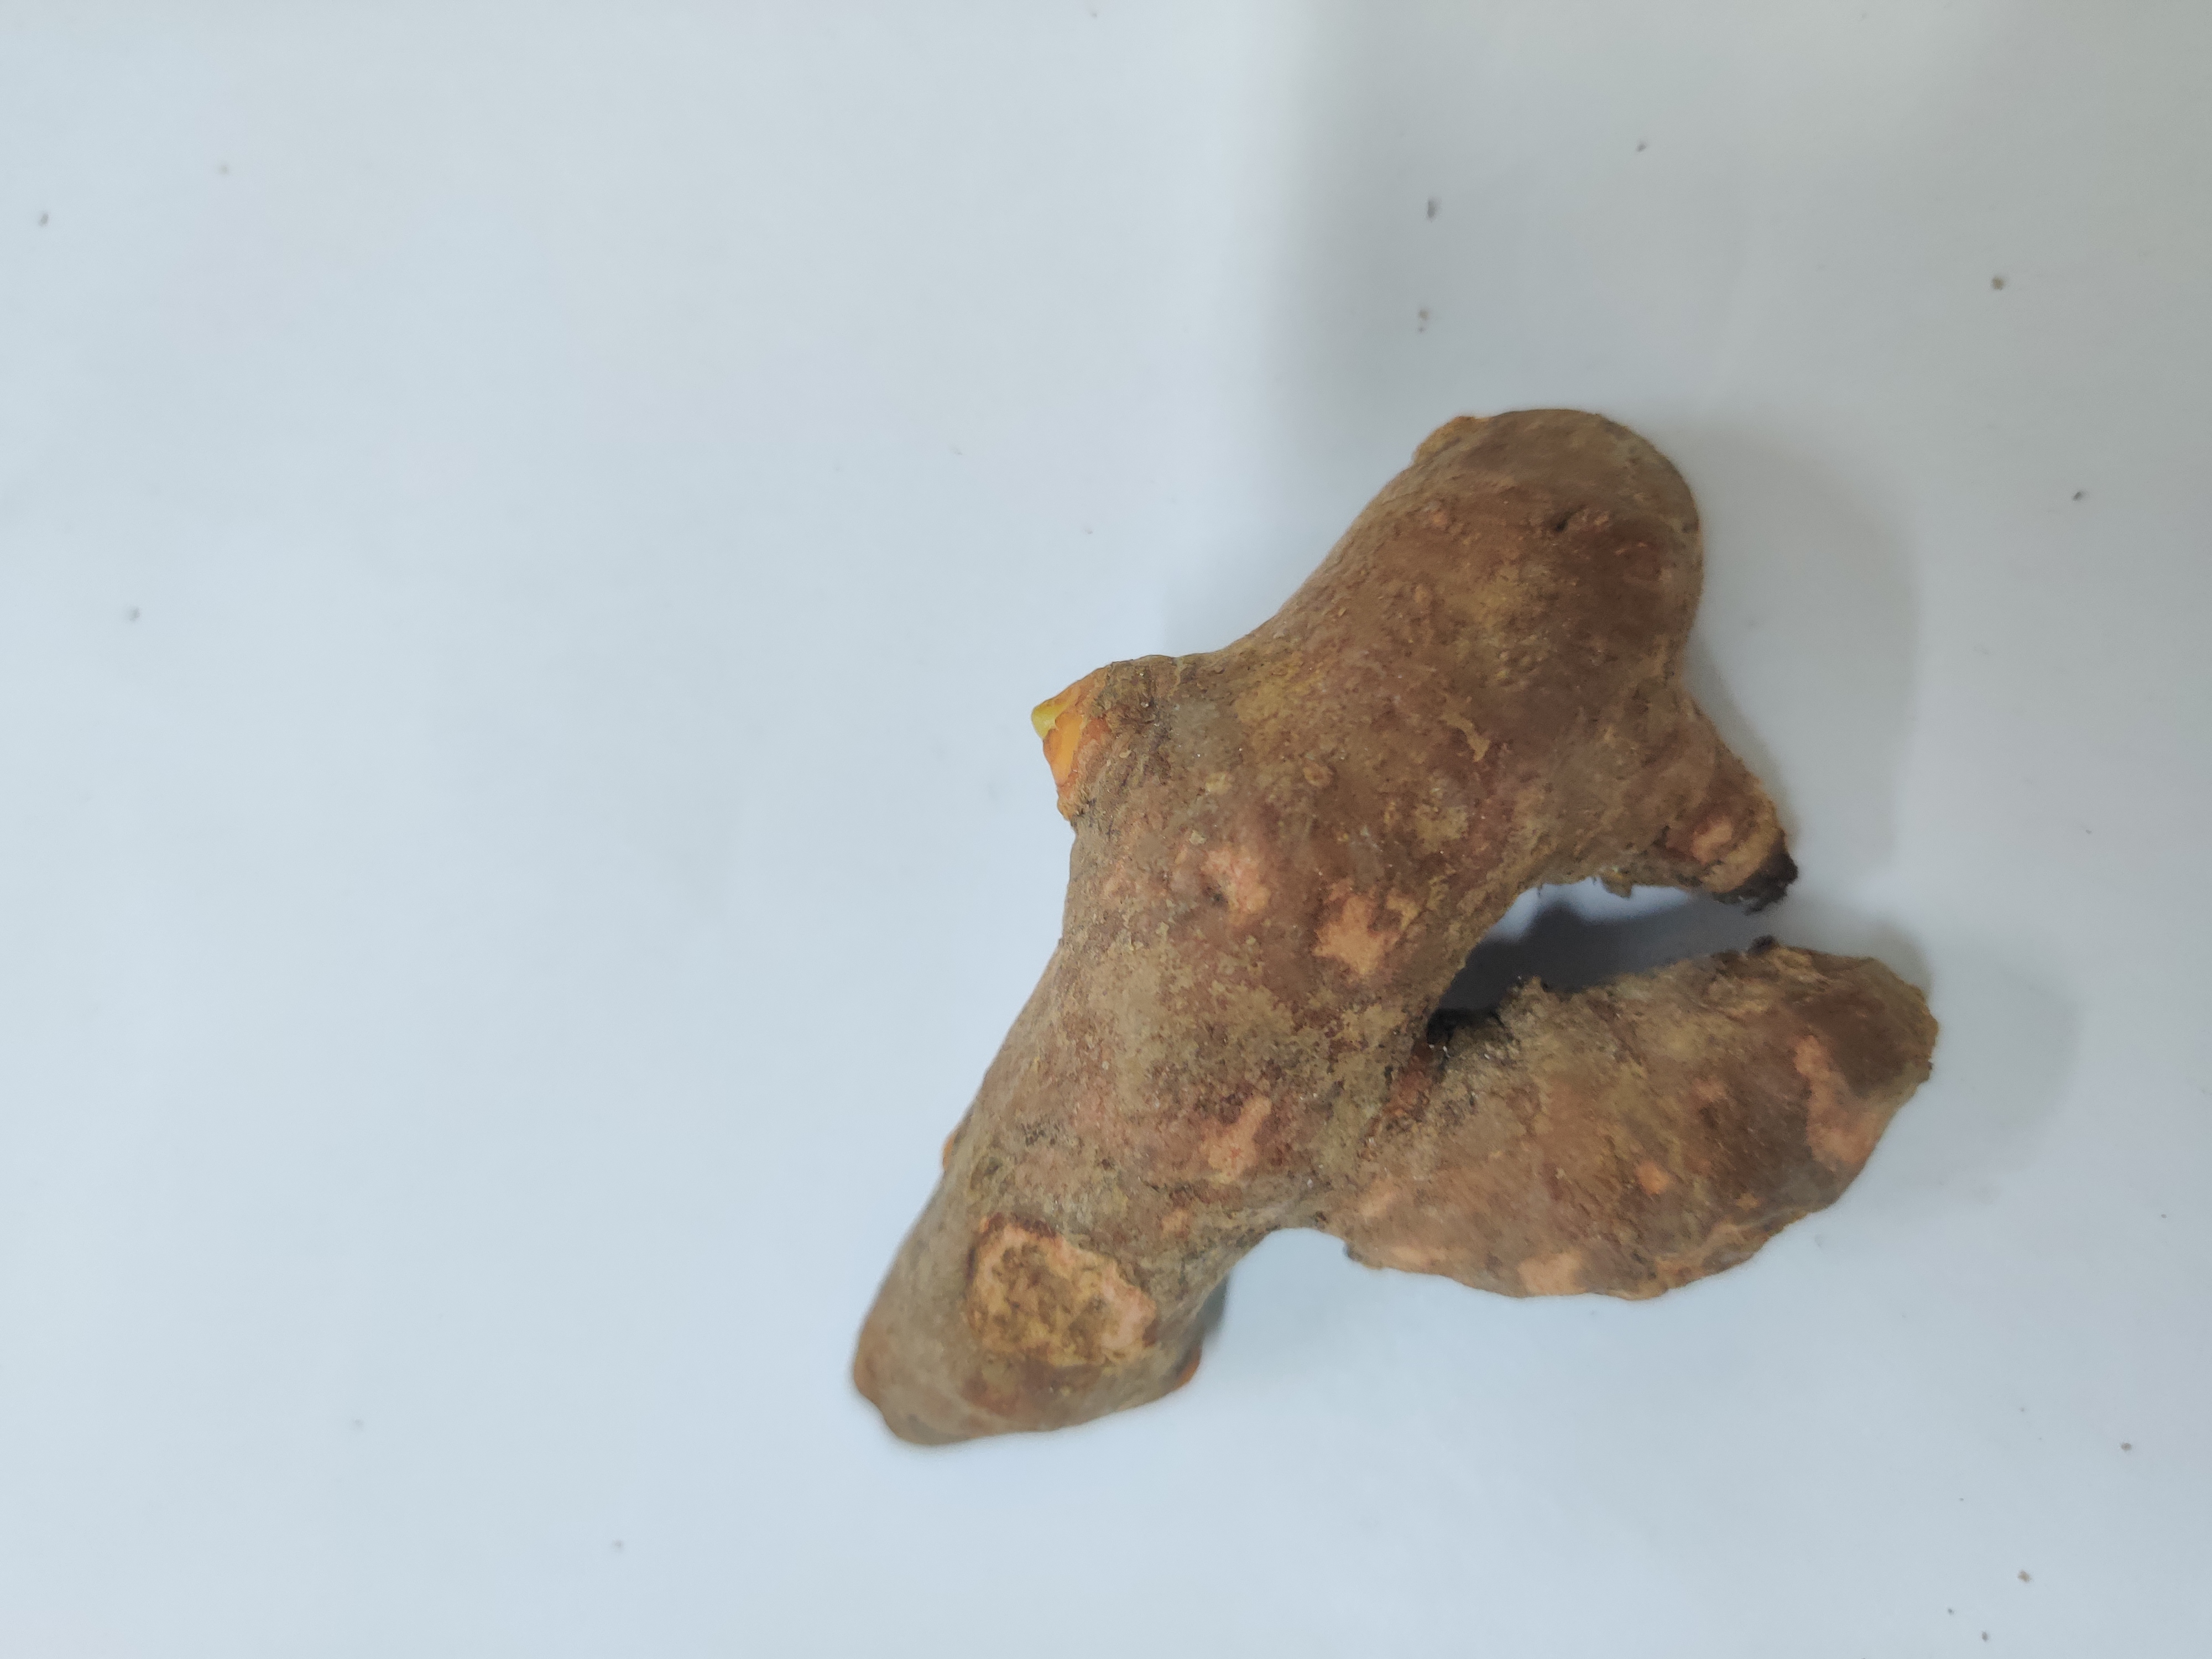
Crop: Turmeric
Condition: Severely Damaged